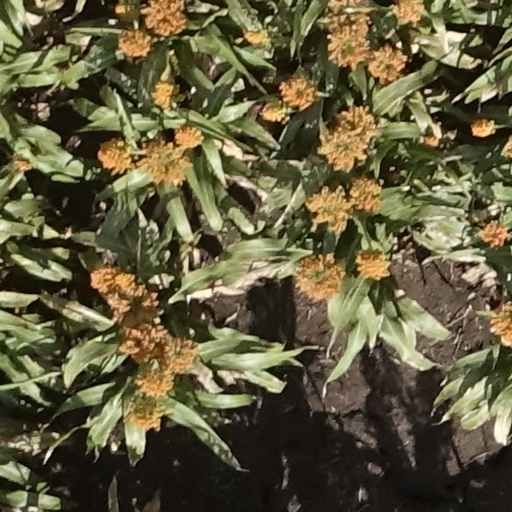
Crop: sorghum